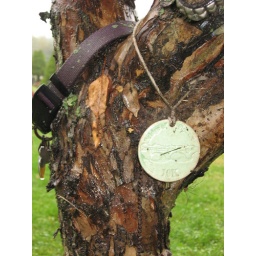
a dog collar with tags a stone pendent and another collar cat perhaps this was in a cemetary